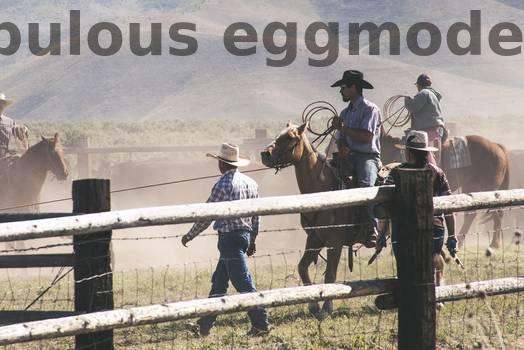
Label: Watermark